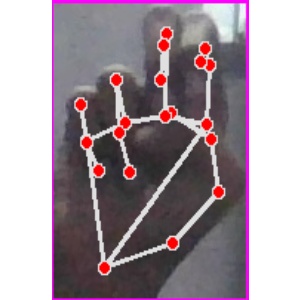
अक्षर: ह